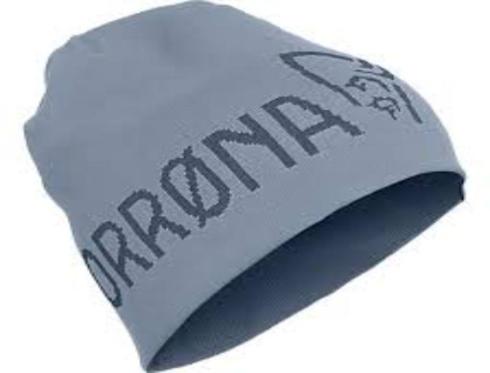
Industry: Clothes